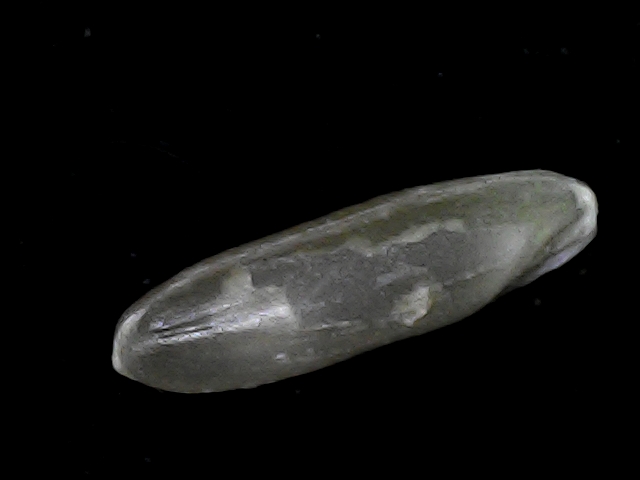
Rice variety: BD70